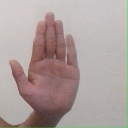
अक्षर: ध